Mitral valve replacement

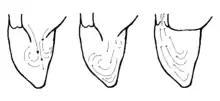
From left to right: Fluid jetting from the left atrium through the mitral valve into the left ventricle, fluid creating a vortex near the apex in the left ventricle, and fluid being redirected out of the left ventricle through the aortic valve.

The mitral valve is a bileaflet valve sited between the left atrium and left ventricle, responsible for preventing blood flowing from the ventricle to the atrium when the heart contracts. It is elliptical, and its area varies from 5.0 to 11.4 cm. The valve leaflets are separated by two commissures, and each leaflet of the valve (anterior leaflet, the large one, and posterior leaflet, the small one) has three sections (p1, p2, p3). Histologically, each leaflet is composed of the solid fibrosa, the spongiosa at the atrial surface and another fibroelastic layer covering the leaflets. Two papillary muscles originating from the base of the left ventricle hold the mitral leaflets in place through chordae tendinae, which insert the edge of the leaflets, preventing them from leaking during left ventricle systole.